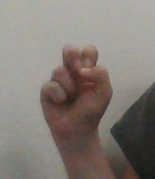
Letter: gaaf